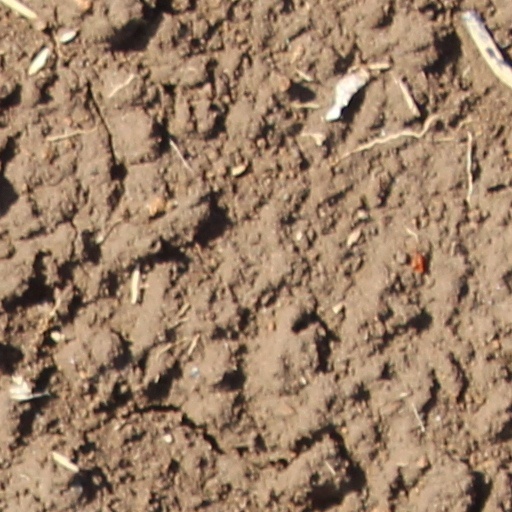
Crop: wheat